Send, Surrey

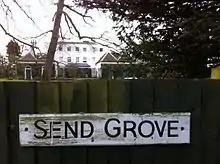
Send Grove

The neighbourhood is contiguous with the clustered, built-up estates of Boughton Court Avenue and the Portsmouth Road forming Burntcommon. For census analyses of the largest neighbourhoods in Surrey, in 2001 the county council opted to consider Burntcommon as a non-notable locality jointly with Send Marsh. On this basis its population at the United Kingdom Census 2001 was almost half of the village as a whole, at 1,937.